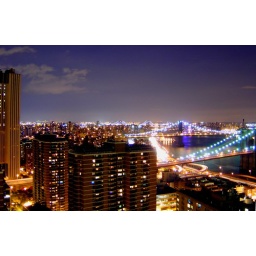
Looking up the East River from the 23rd floor roof of 99 John, in the Financial District.